Sepp van den Berg

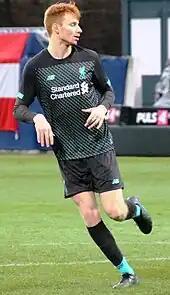
Van den Berg playing for Liverpool U19 in 2019

On 27 June 2019, Van den Berg joined Liverpool for a confirmed fee of £1.3 million, which could potentially rise up to £4.4 million if all agreed clauses are activated. He made his competitive debut for the club on 25 September 2019 in an EFL Cup match against Milton Keynes Dons. Van den Berg made his first start in Liverpool's 5–5 draw against Arsenal in the EFL Cup fourth round on 30 October. Liverpool went on to win 5–4 in the penalty shoot-out.